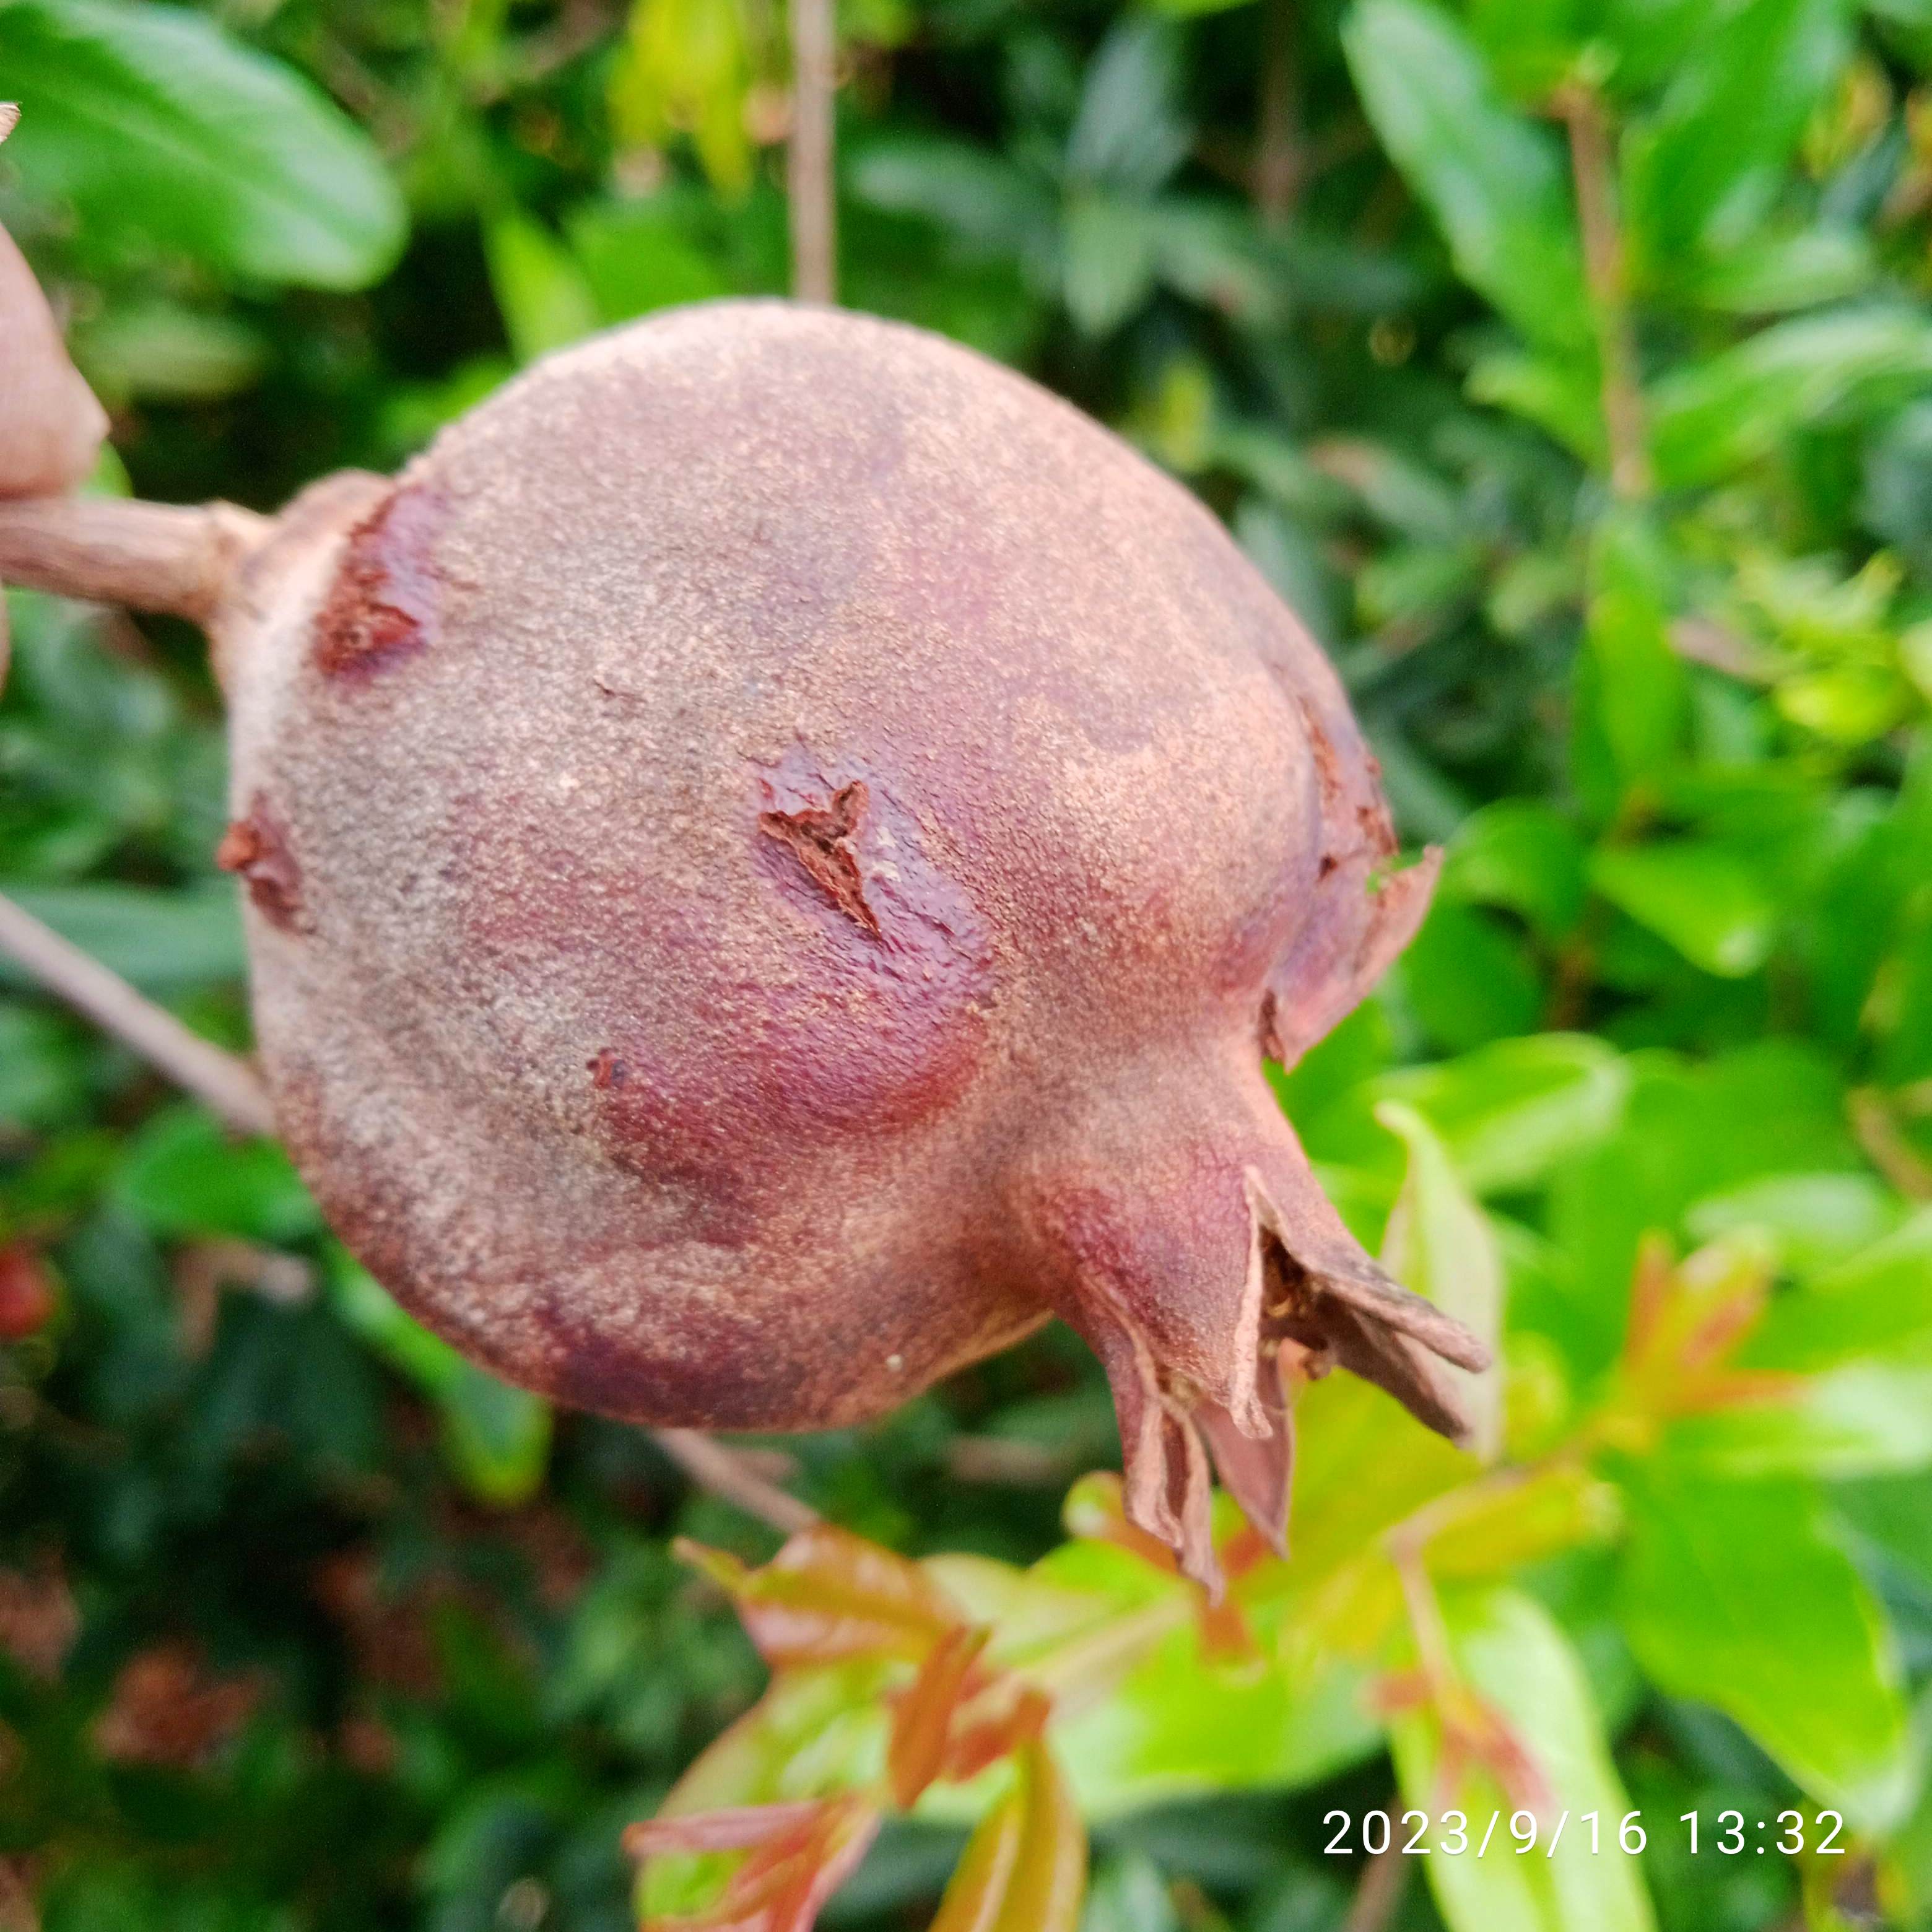
Label: Alternaria